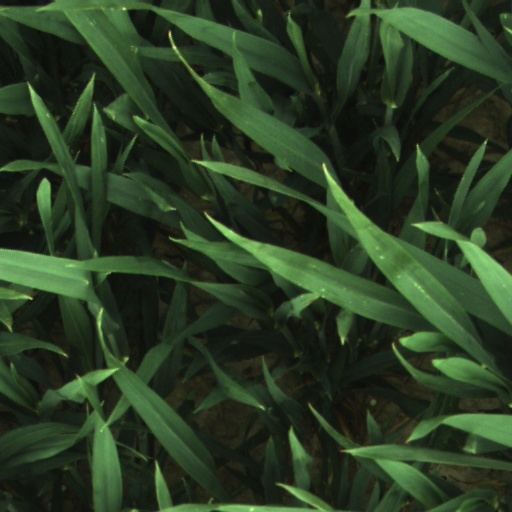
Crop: wheat